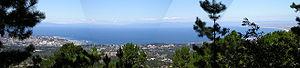
La baie de Monterey est une baie de la côte californienne, située au sud de San Francisco, entre Santa Cruz au nord et Monterey au sud. Elle est bordée par Sand City à l'est.